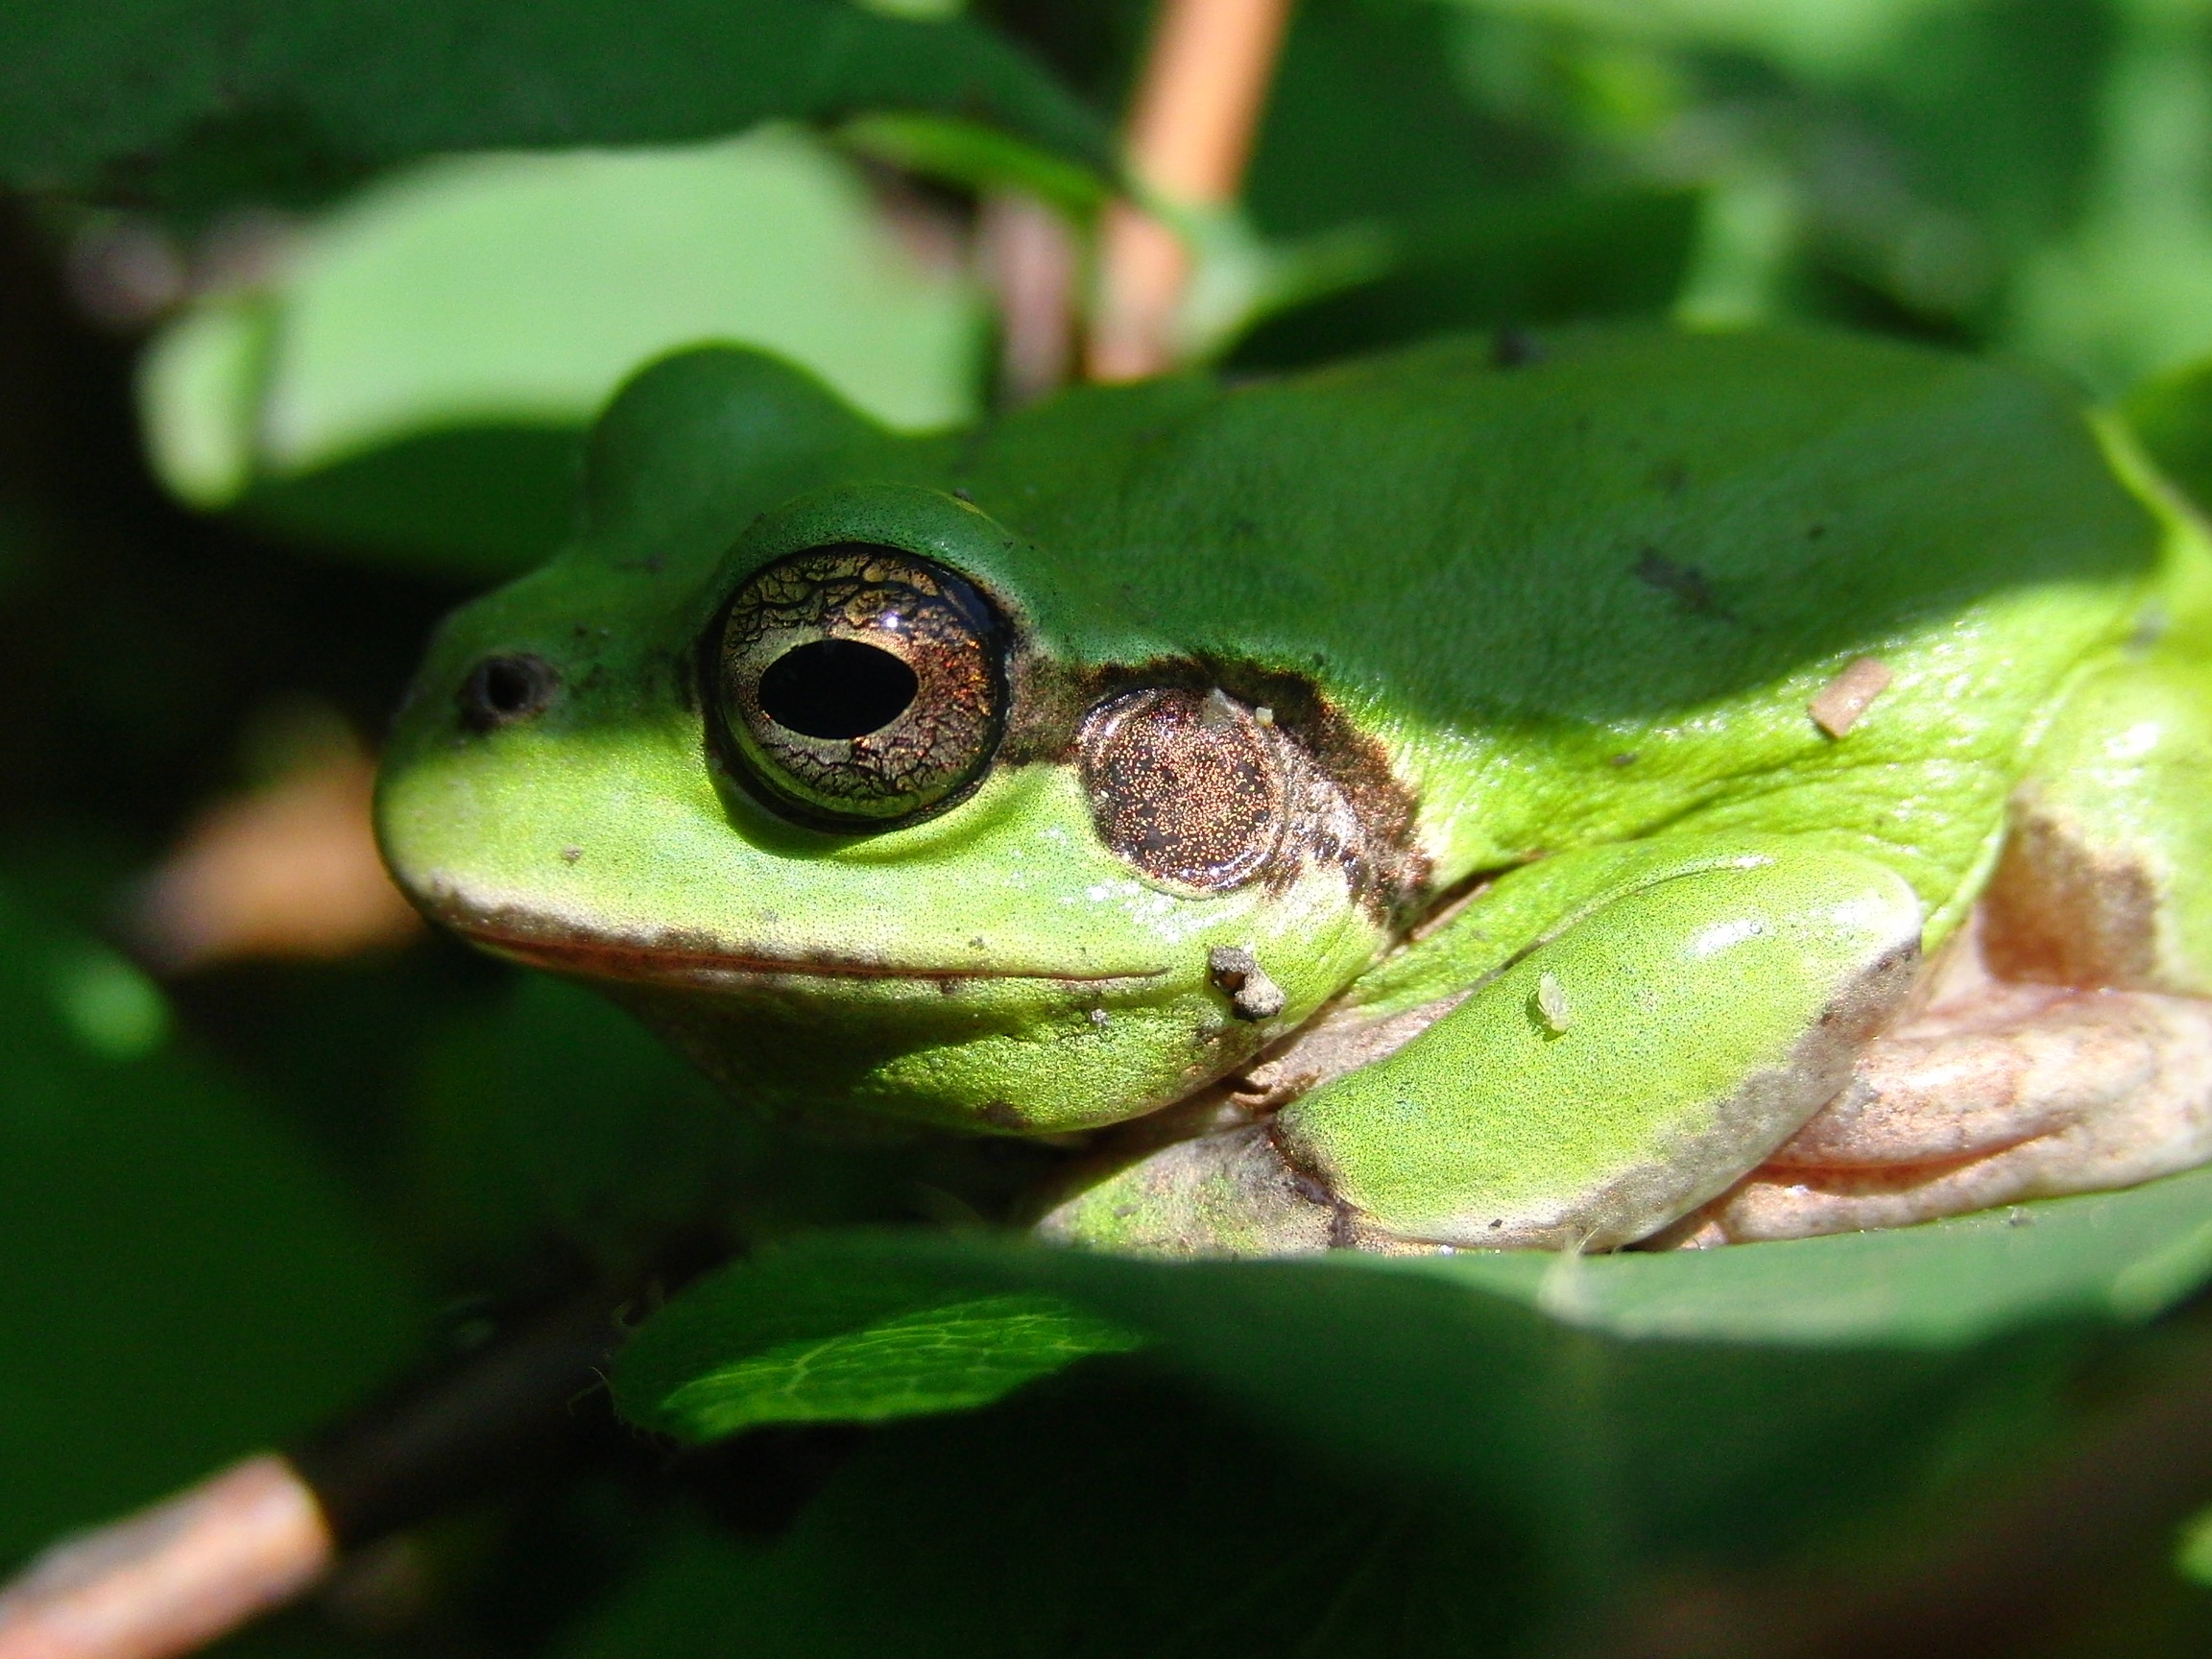
wildlife, green, macro, frog, amphibian, closeup, fauna, tree frog, eye, animals, vertebrate, macro photography, green background, far east tree frog, nibe croaker, hyla japonica, bullfrog, ranidae